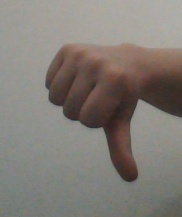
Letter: waw